Rodrigo Brito

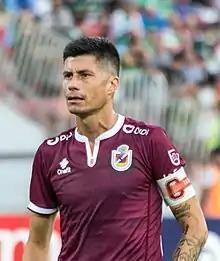

Rodrigo Andrés Brito Tobar (born 23 February 1983) is a Chilean footballer that currently plays for the Chilean Segunda División División Profesional club Deportes Limache as centre back.